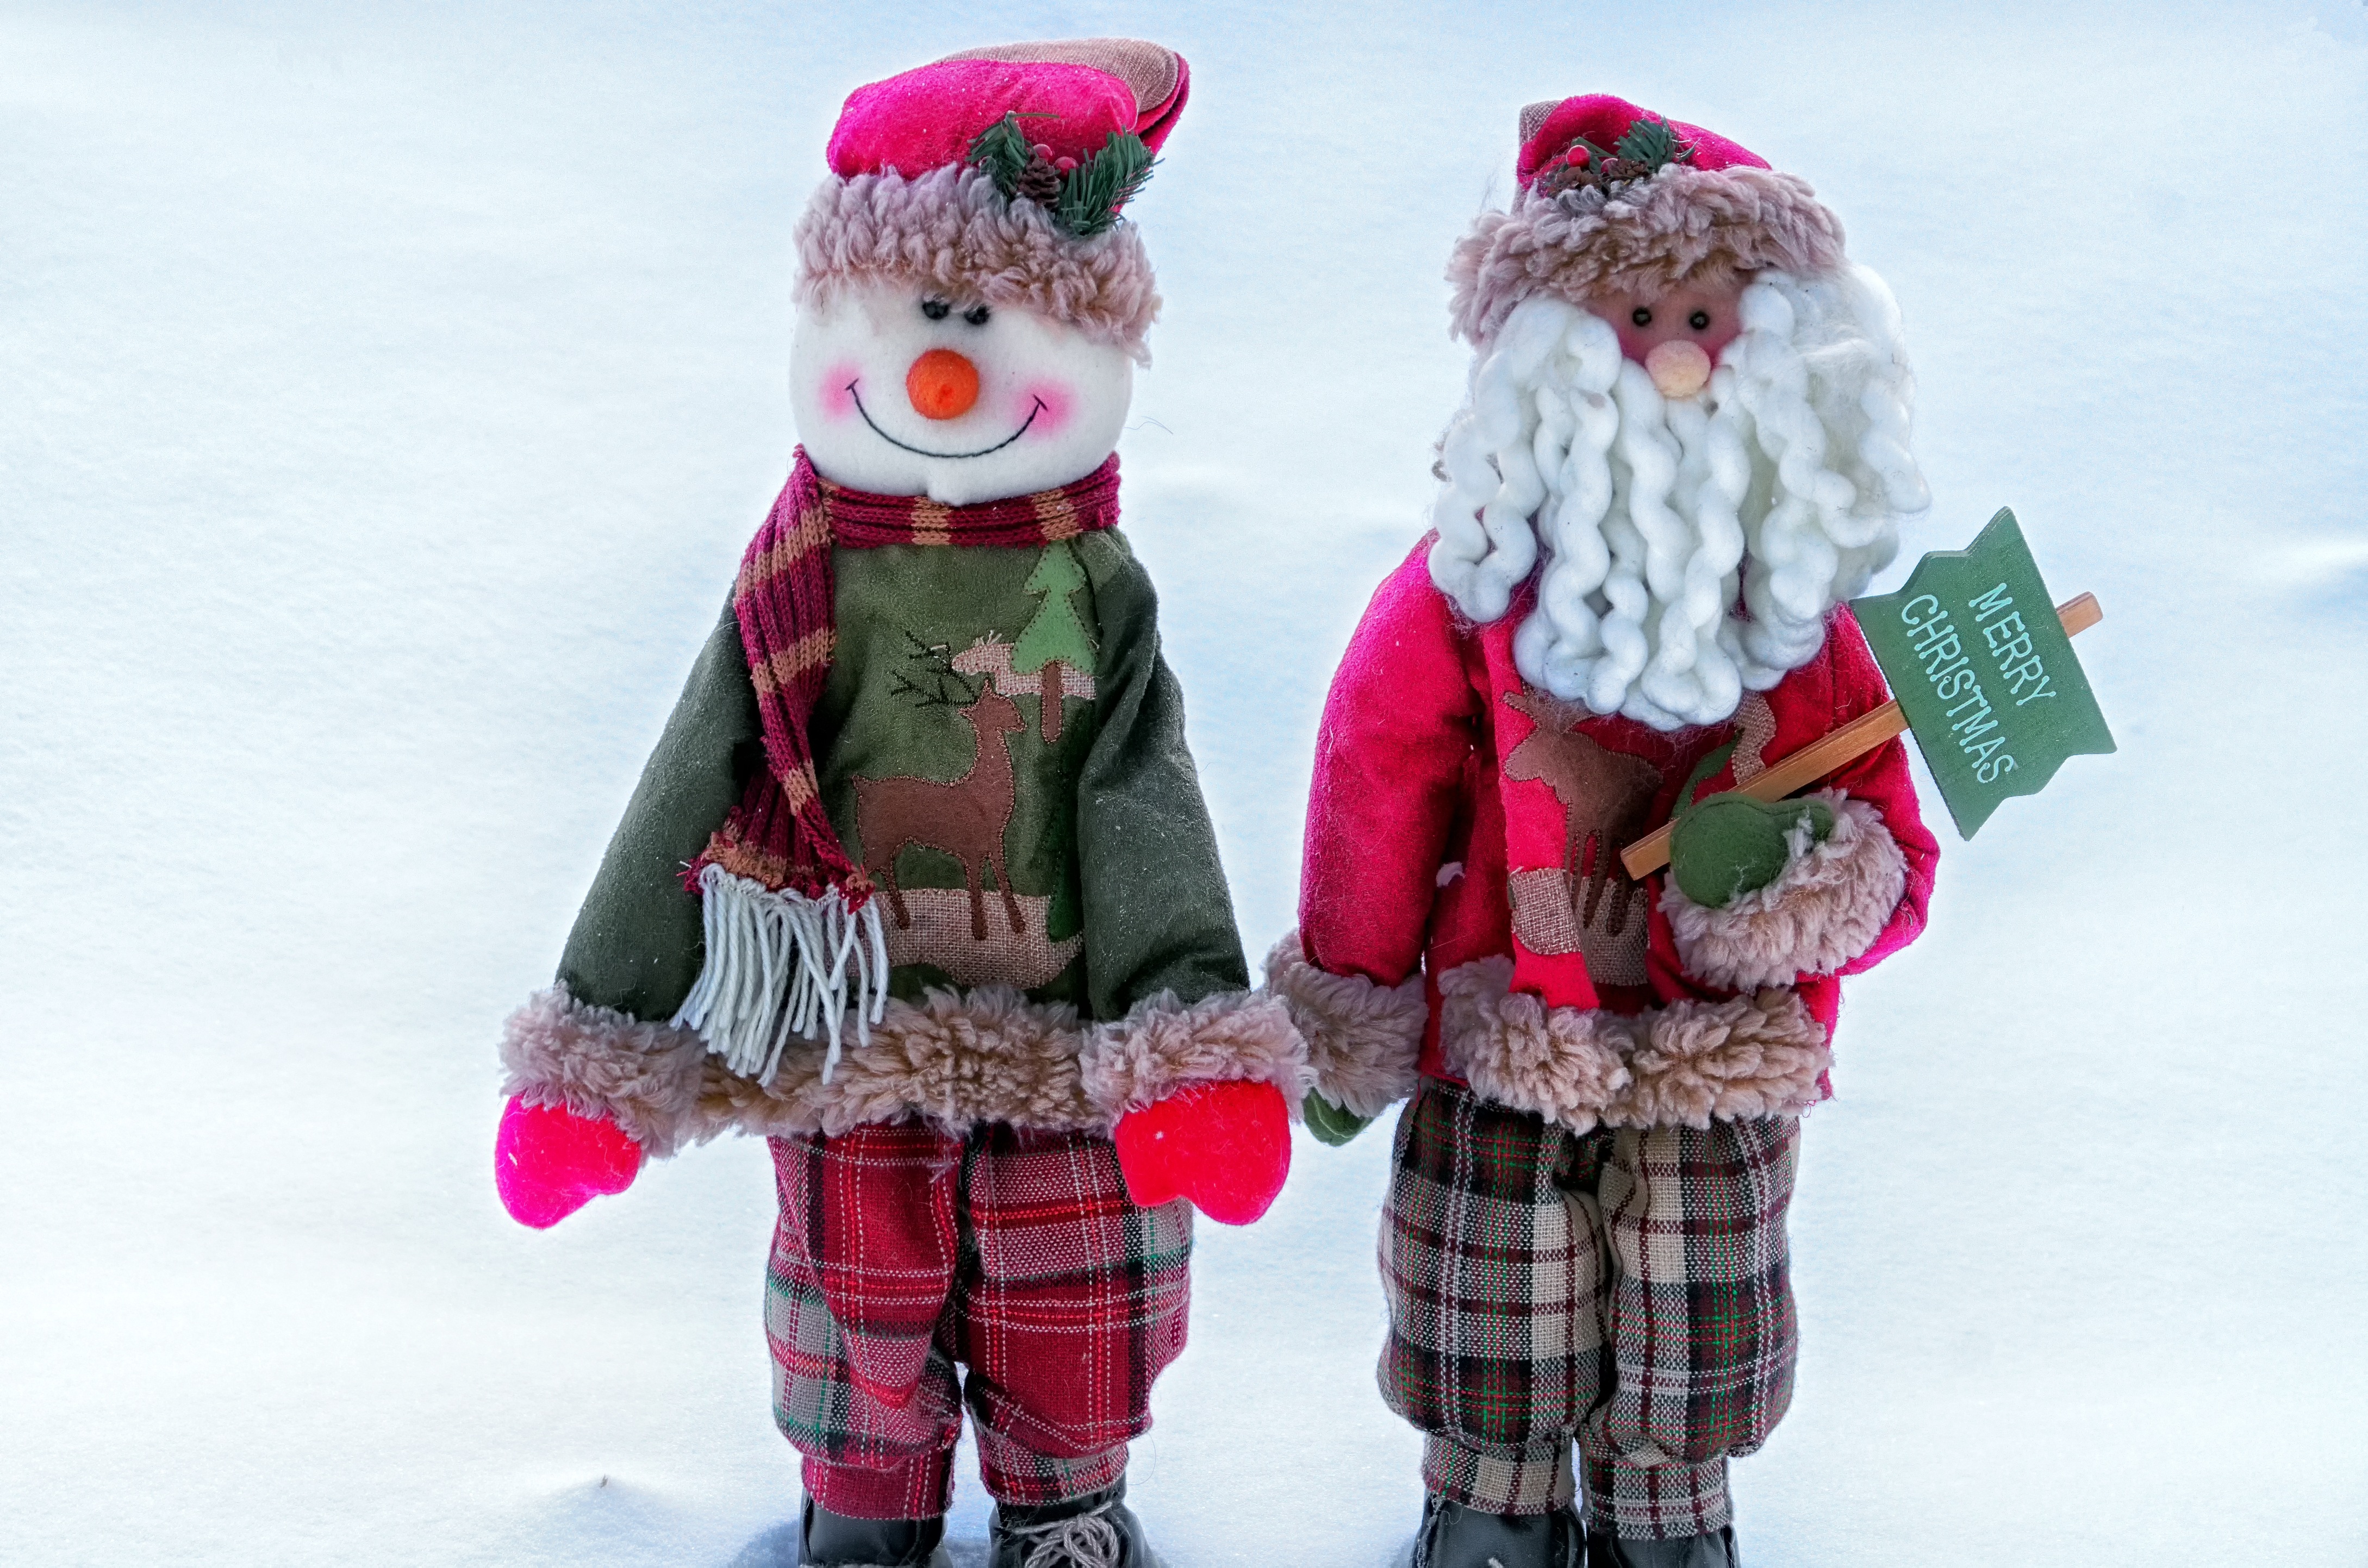
landscape, nature, snow, winter, white, vacation, gift, red, holiday, christmas, toy, new year, postcard, joy, santa claus, new year's eve, congratulation, fictional character